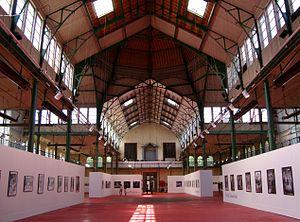
L'intérieur du Palais Rameau à Lille (Nord) lors du festival des transphotographiques.
Les Transphotographiques est un festival photographique créé en 2001 par Olivier Spillebout, et organisé depuis 2003 par la Maison de la Photographie de Lille.
Le Palais Rameau est un édifice lillois conçu par les architectes lillois Auguste Mourcou et Henri Contamine. Il a été classé monument historique en 2002.